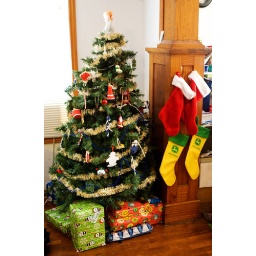
Our sad little tree - decorated by the boys - and our stockings.